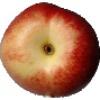
Label: Nectarine 1